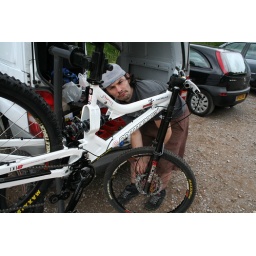
Cristian building Charlies new bike in the carpark at Cwmcarn ...